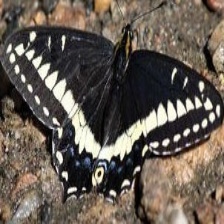
Species: INDRA SWALLOW